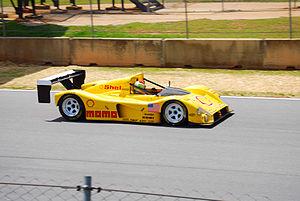
Le Championnat IMSA GT était un championnat de sport-prototypes nord-américain, organisé par l'International Motor Sports Association. Les courses avaient lieu aux États-Unis, et parfois au Canada.
MOMO Srl est une société de design italienne fondée en 1964 à Milan, en Lombardie qui conçoit et fabrique des accessoires et pièces pour automobiles. L'entreprise a été fondée par Giampiero Moretti. MOMO Design est une société indépendante depuis la fin des années 1990.
Gianpiero Moretti est un pilote automobile italien. Il a fondé l'entreprise italienne MOMO qui fabrique et conçoit des pièces pour automobiles.